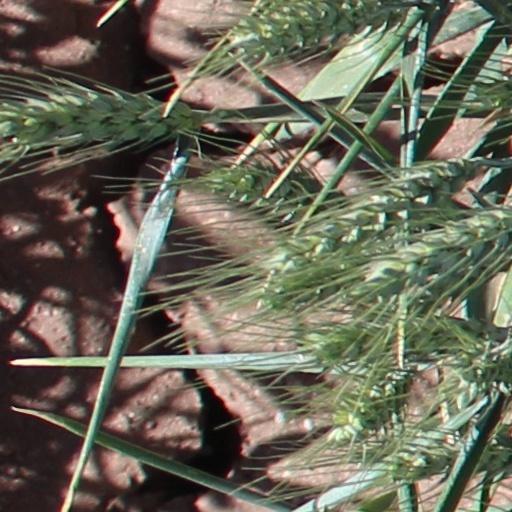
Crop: wheat